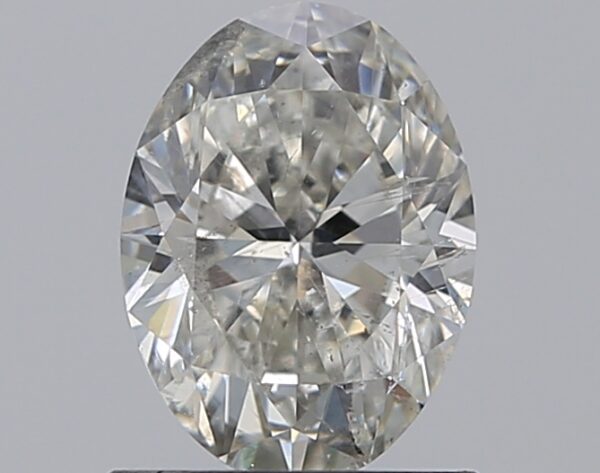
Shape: oval
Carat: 1.01
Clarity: SI2
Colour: H
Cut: EX
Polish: EX
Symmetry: VG
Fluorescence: N
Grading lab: GIA
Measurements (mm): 7.68 x 5.65 x 3.51